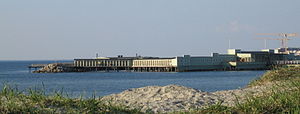
Ribersborg badeanstalt
Kallbadhuset
Ribersborg badeanstalt er en badeanstalt på Ribersborgsstranden i Malmø, Sverige. Badeanstalten har separate afdelinger for damer og herrer, og i hver afdeling findes både en brændeovnssauna og en elektrisk opvarmet sauna. Badeanstalten har også restaurant.